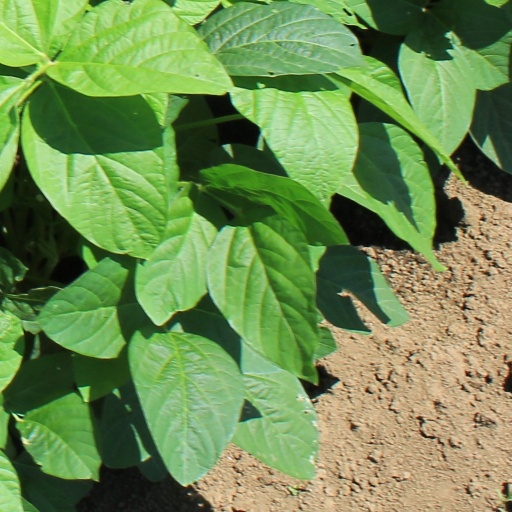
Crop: soybean